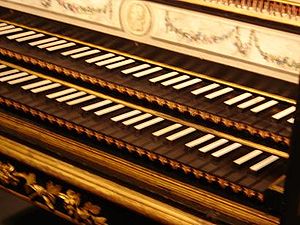
Cembalo / Konstruktion / Toneomfang og manualer
Tomanuals fransk cembalo af Joseph Colesse, Lyon 1775-77 (Musée de la Musique, Paris)
Et cembalo er et musikinstrument, som spilles vha. et klaviatur som sætter strenge i bevægelse ved at knipse dem.